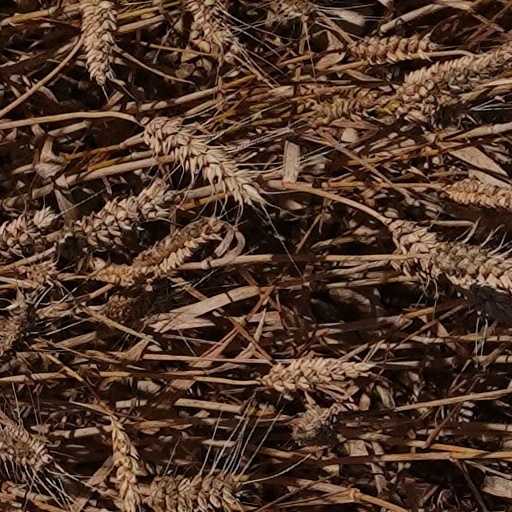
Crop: wheat